Jano Köhler

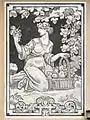
A sgraffito on Kyjov Castle

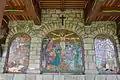
Station of the Cross on Hostýn

Köhler was active mostly in Moravia, but he travelled to work all over the country. He created most of his works in Prostějov, where he received his first contract in 1900 to decorate Prostějov Castle. During his career he decorated 40 churches and 35 secular buildings. His work counts a total of 2,500 works, mostly with a religious focus. He created his own distinctive ornament, drawn from the sources of Moravian folk art.